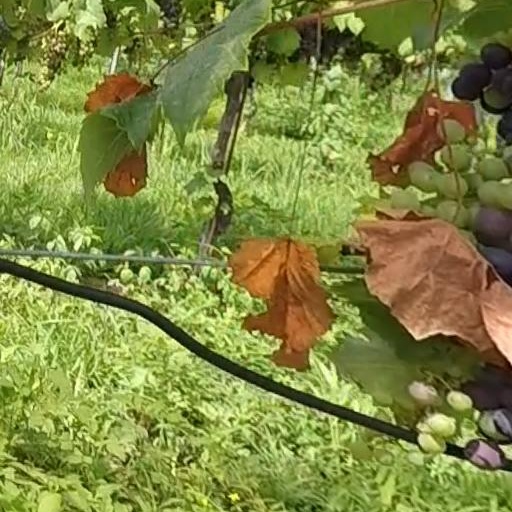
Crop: grape